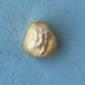
Maize quality: Bad